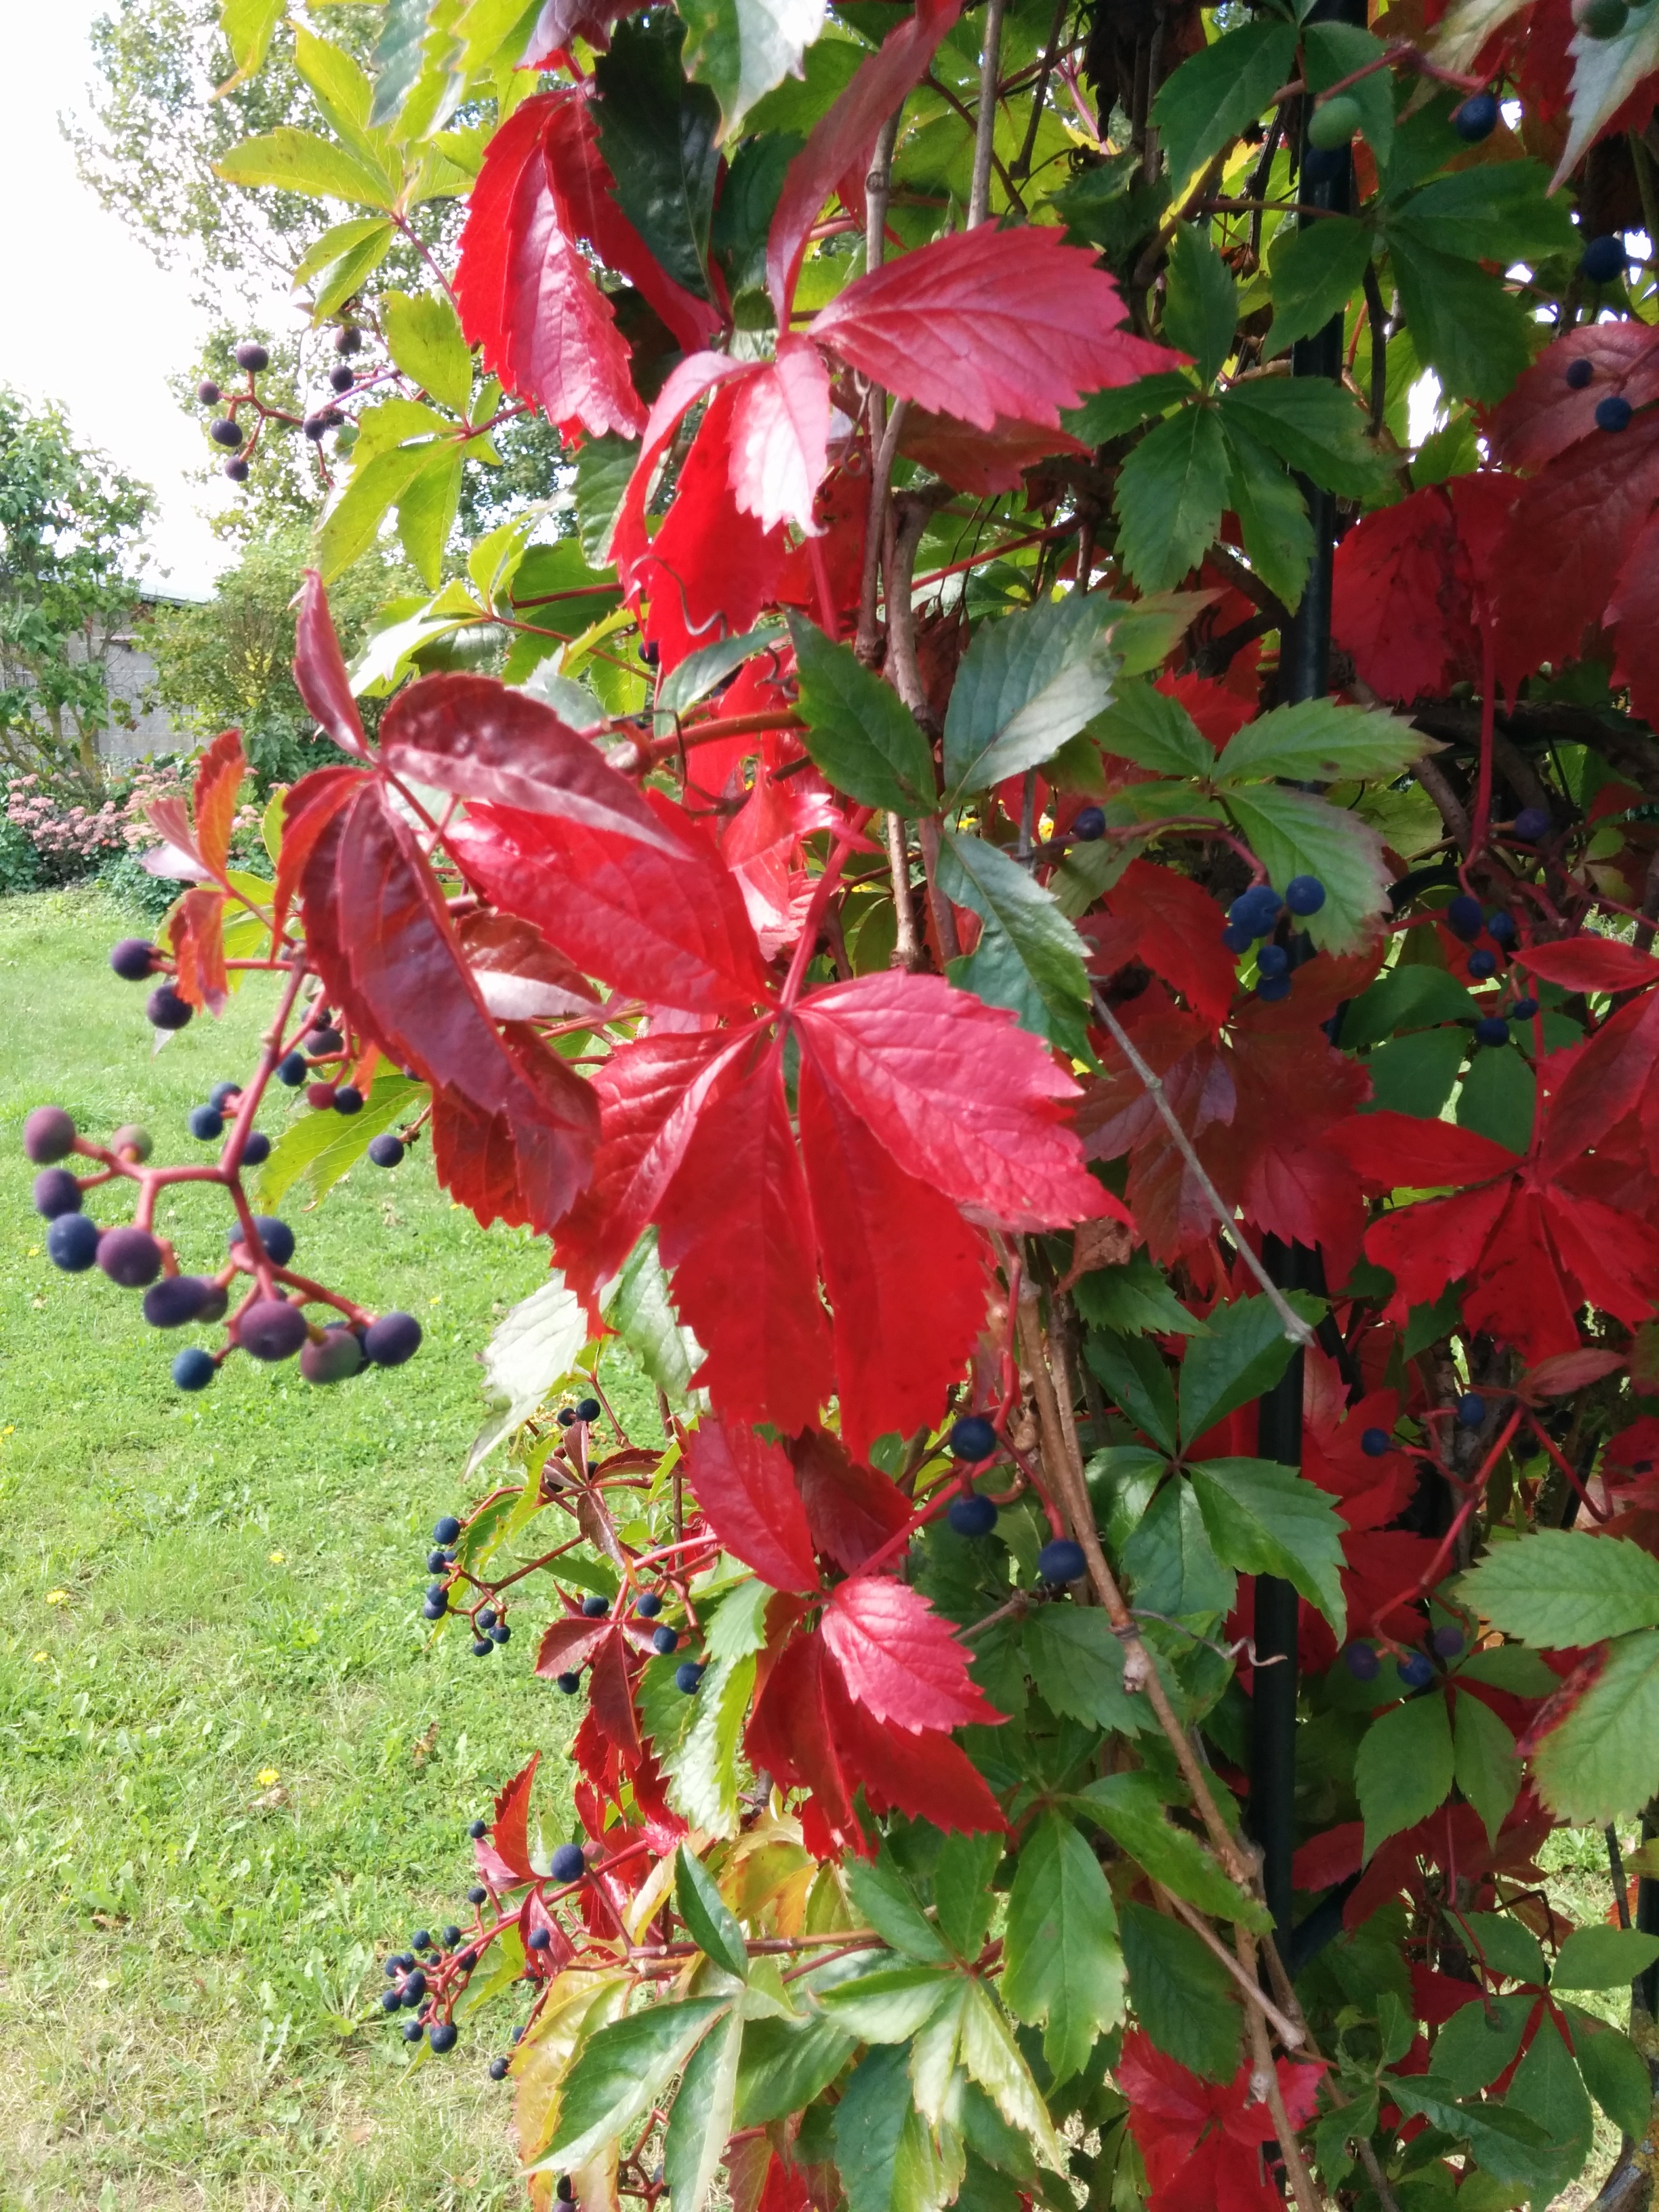
tree, plant, fruit, leaf, flower, food, produce, botany, shrub, flowering plant, woody plant, land plant